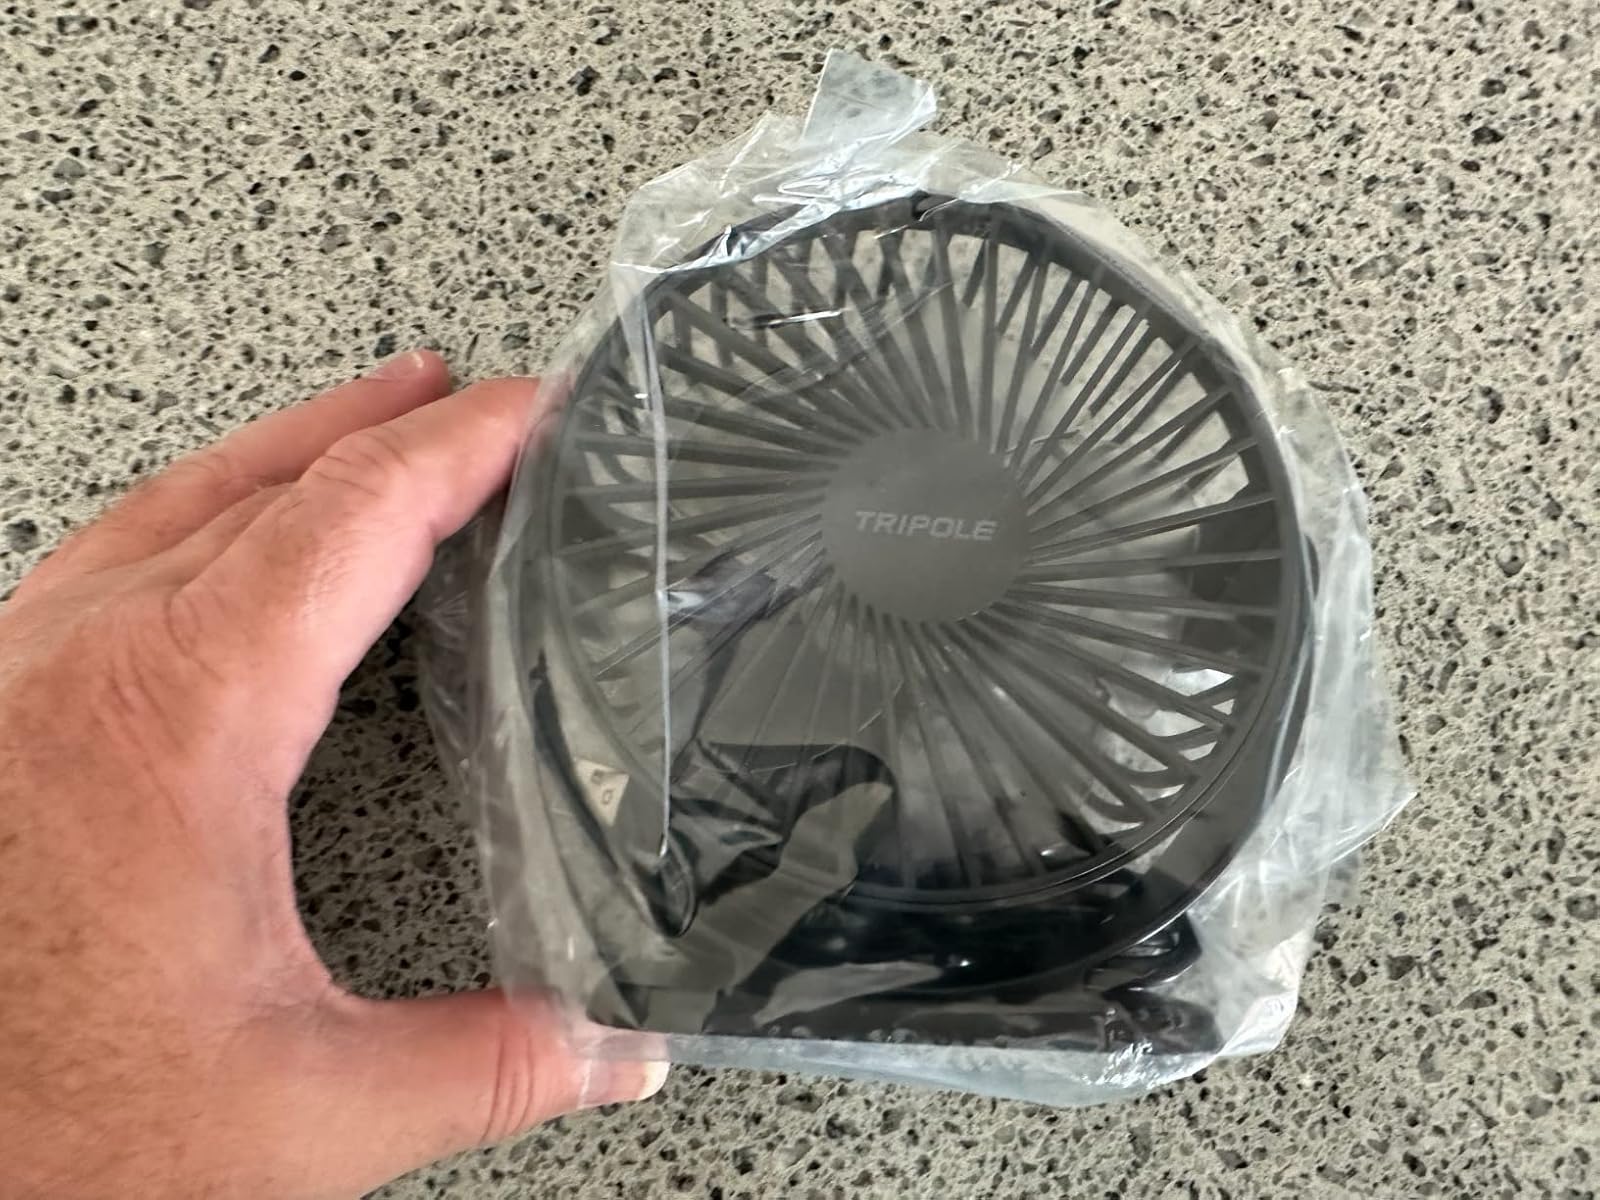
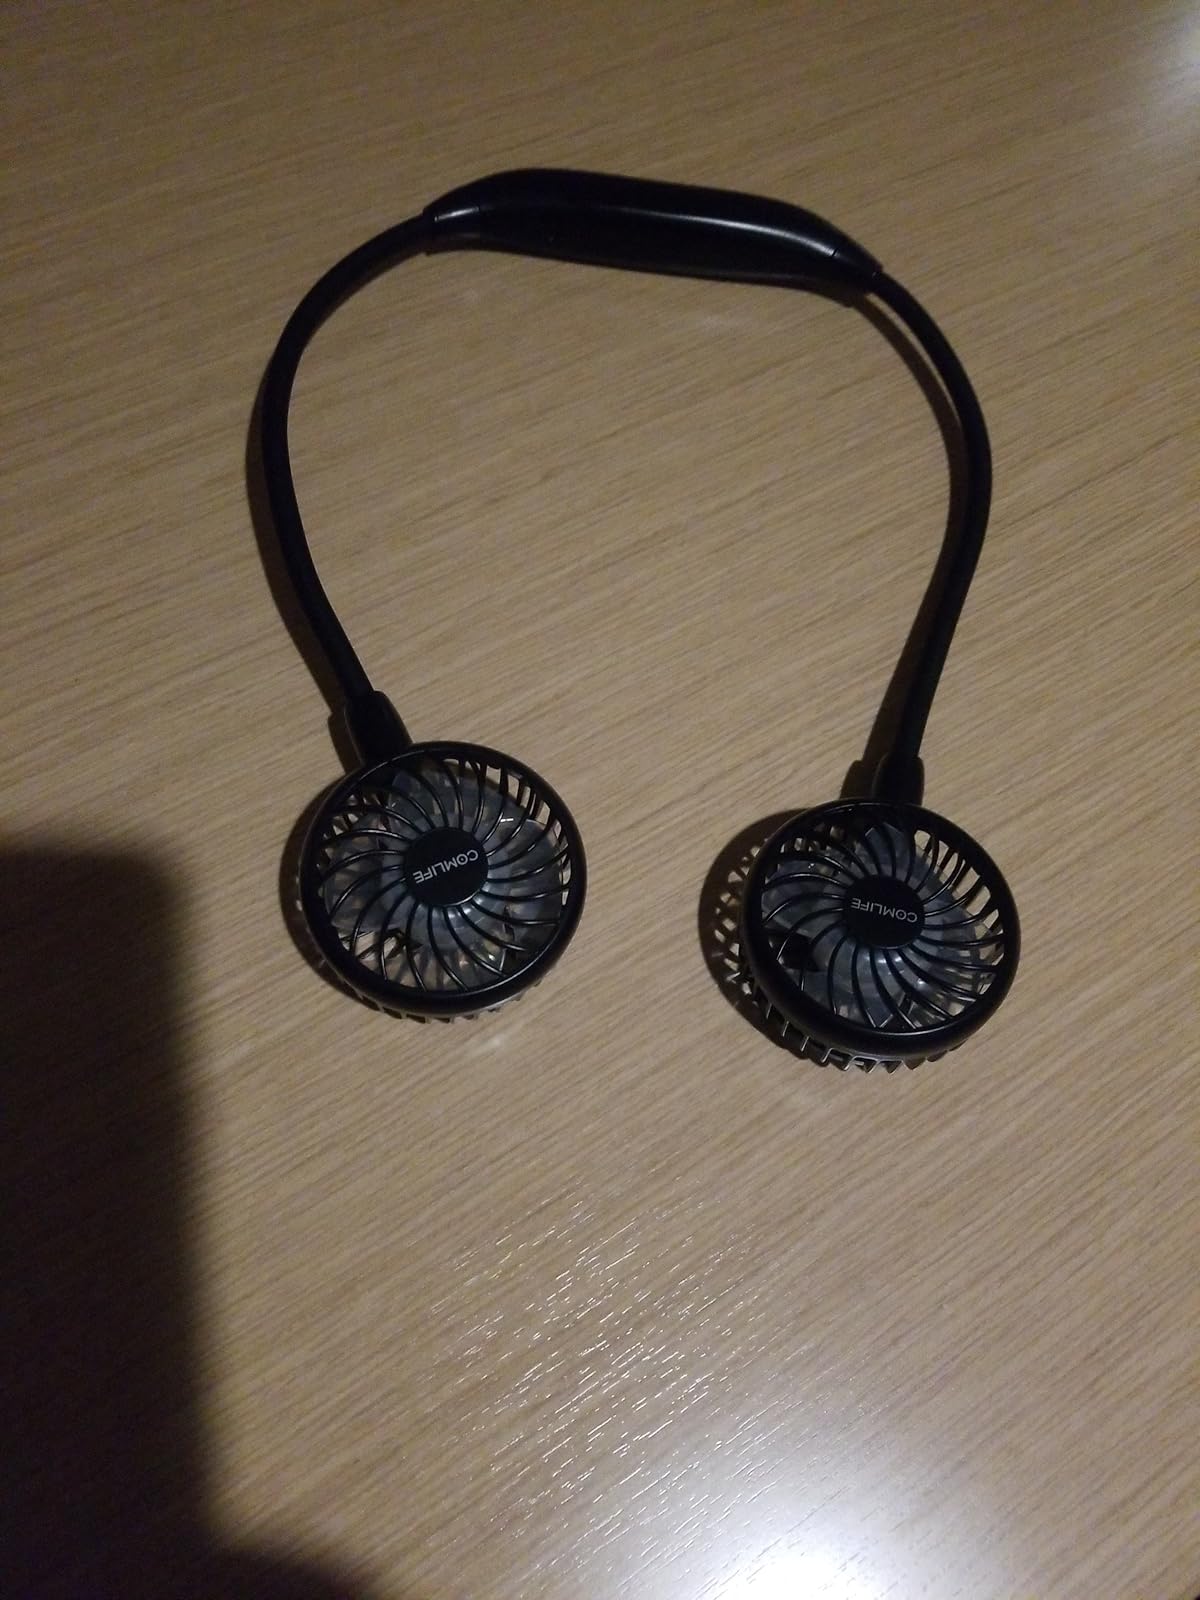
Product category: fan
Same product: no